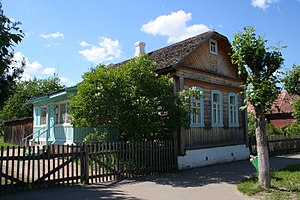
Jurij Gagarin / Mindesmærker
Jurij Aleksejevitj Gagarin var sovjetisk kosmonaut, der var den første mand i rummet i 1961.